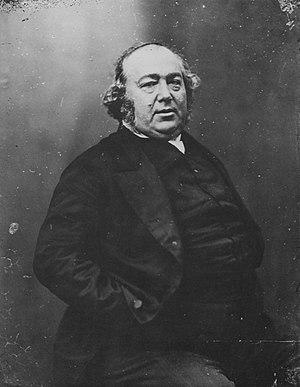
L'avenue Jules-Janin est une voie du 16ᵉ arrondissement de Paris, en France.
Gabriel-Jules Janin, né à Saint-Étienne le 16 février 1804 et mort à Paris le 19 juin 1874, est un écrivain et critique dramatique français.
Cet article présente la liste des membres de l'Académie française, rangée par ordre chronologique de leur élection à chaque fauteuil. Cette liste est précédée d'une liste réduite portant uniquement sur les membres actuels et présentée successivement selon quatre modes de rangement : par ordre alphabétique, par numéro de fauteuil, par date d'élection et par date de naissance.